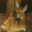
Label: deer